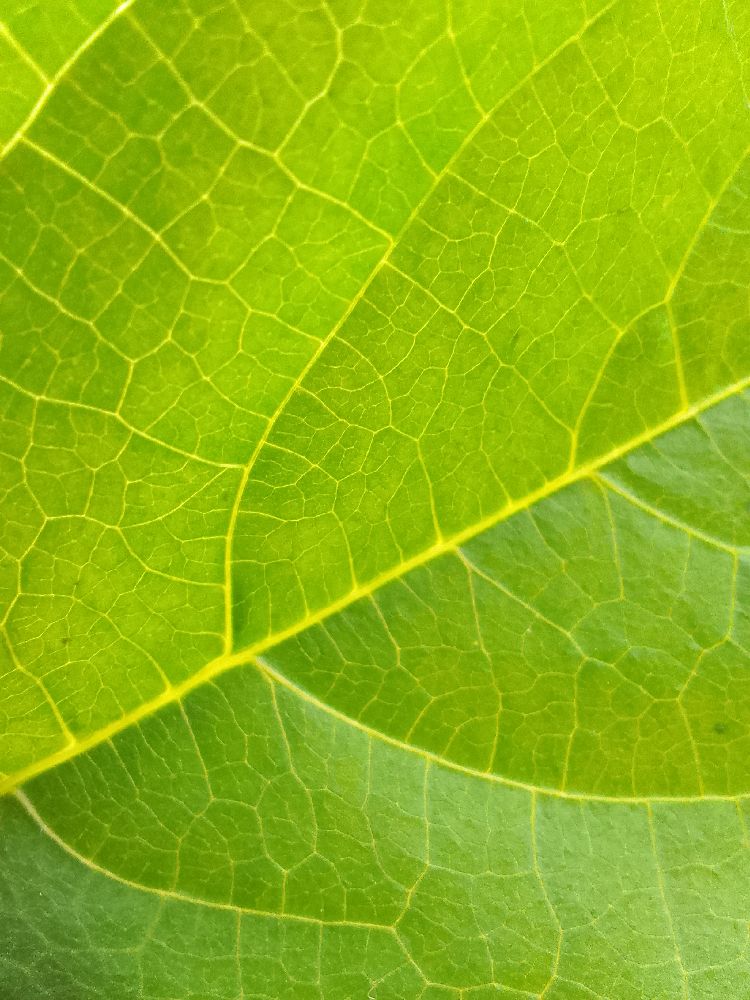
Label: healthy